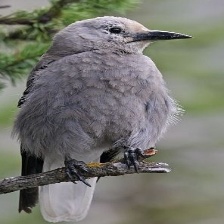
Species: CLARKS NUTCRACKER
Scientific name: NUCIFRAGA COLUMBIANA
ImageNet parent category: jay